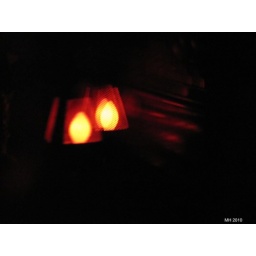
Nightlight reflection in the glass door .